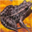
Label: frog